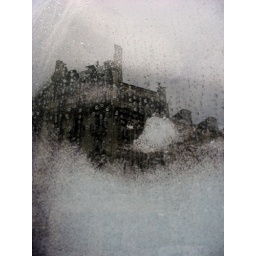
Tinted black &amp;amp; white SkEye on building, covered by raindrops